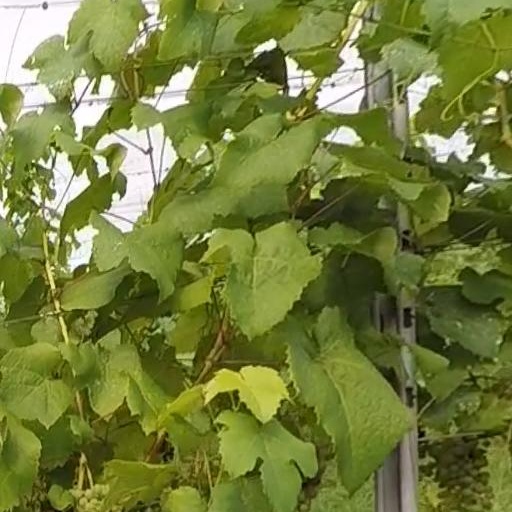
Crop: grape